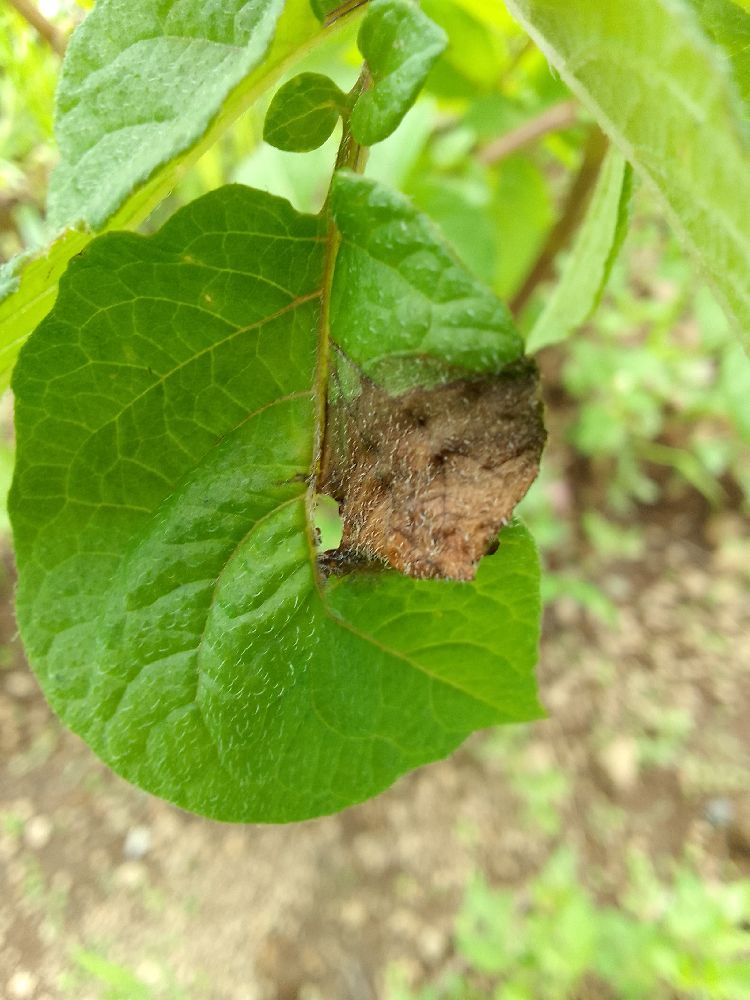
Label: Late blight